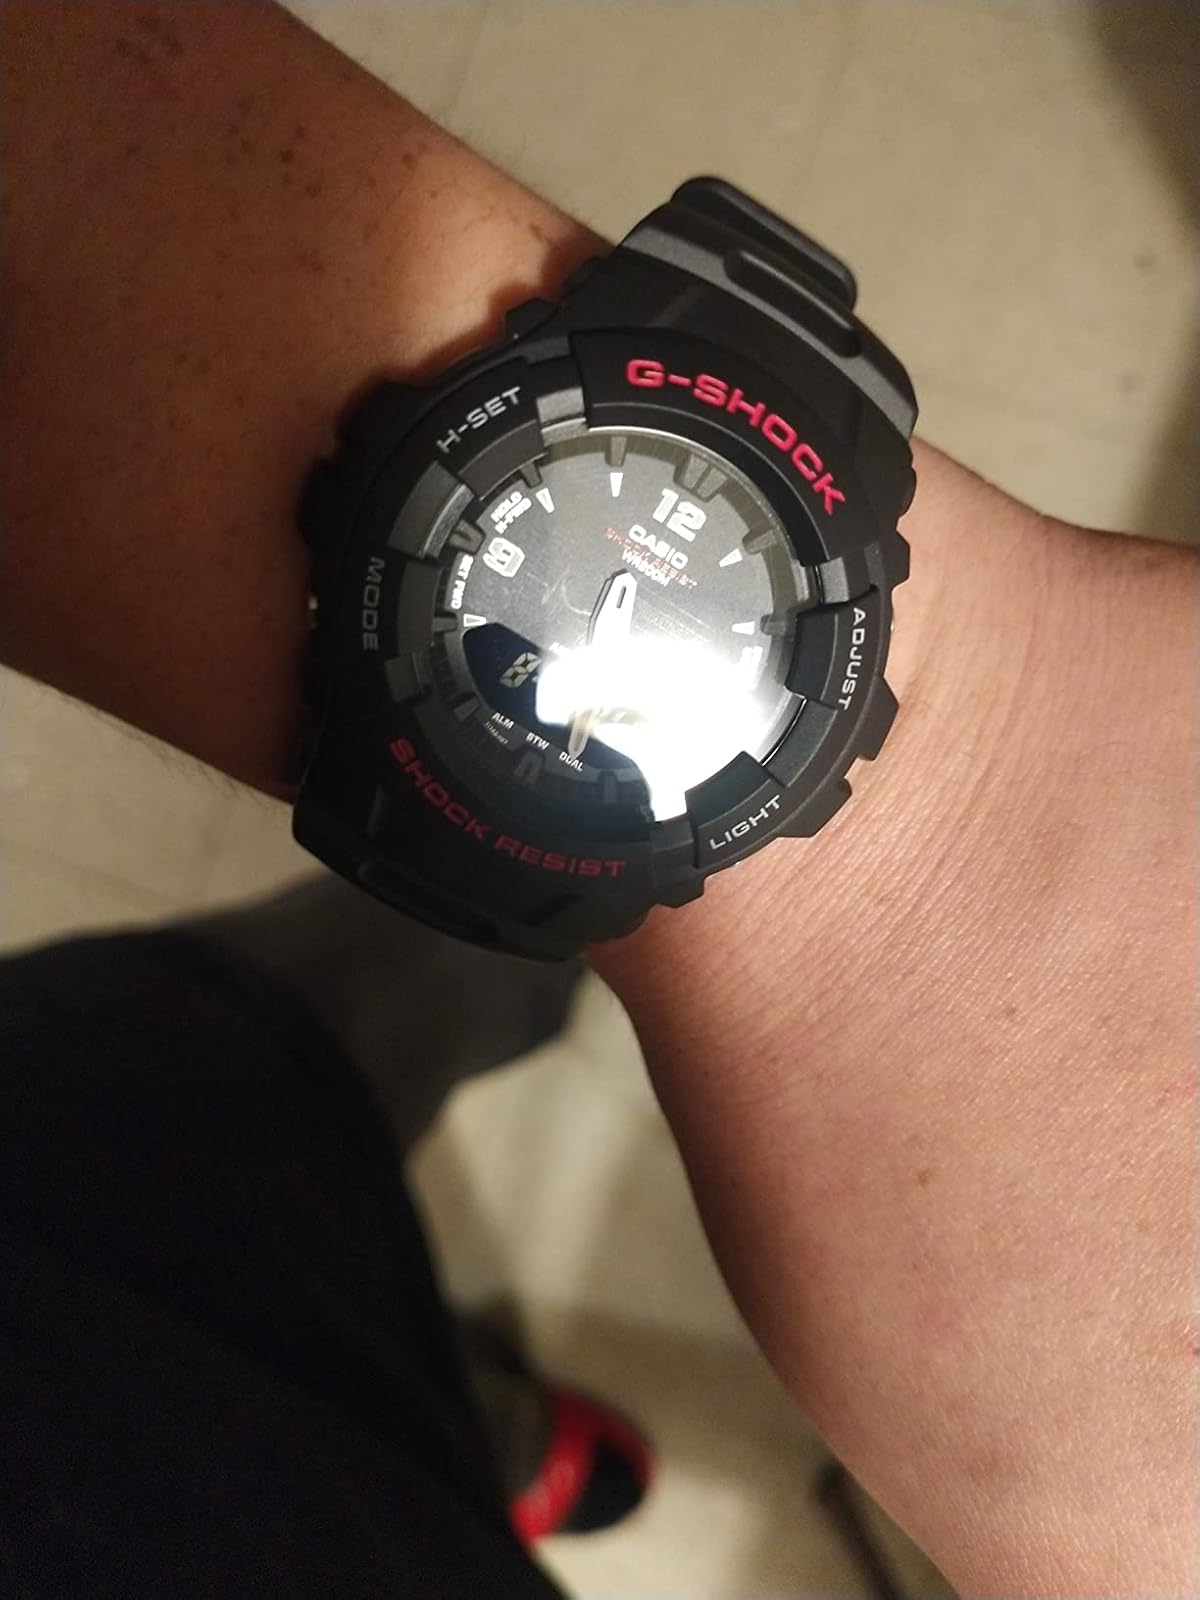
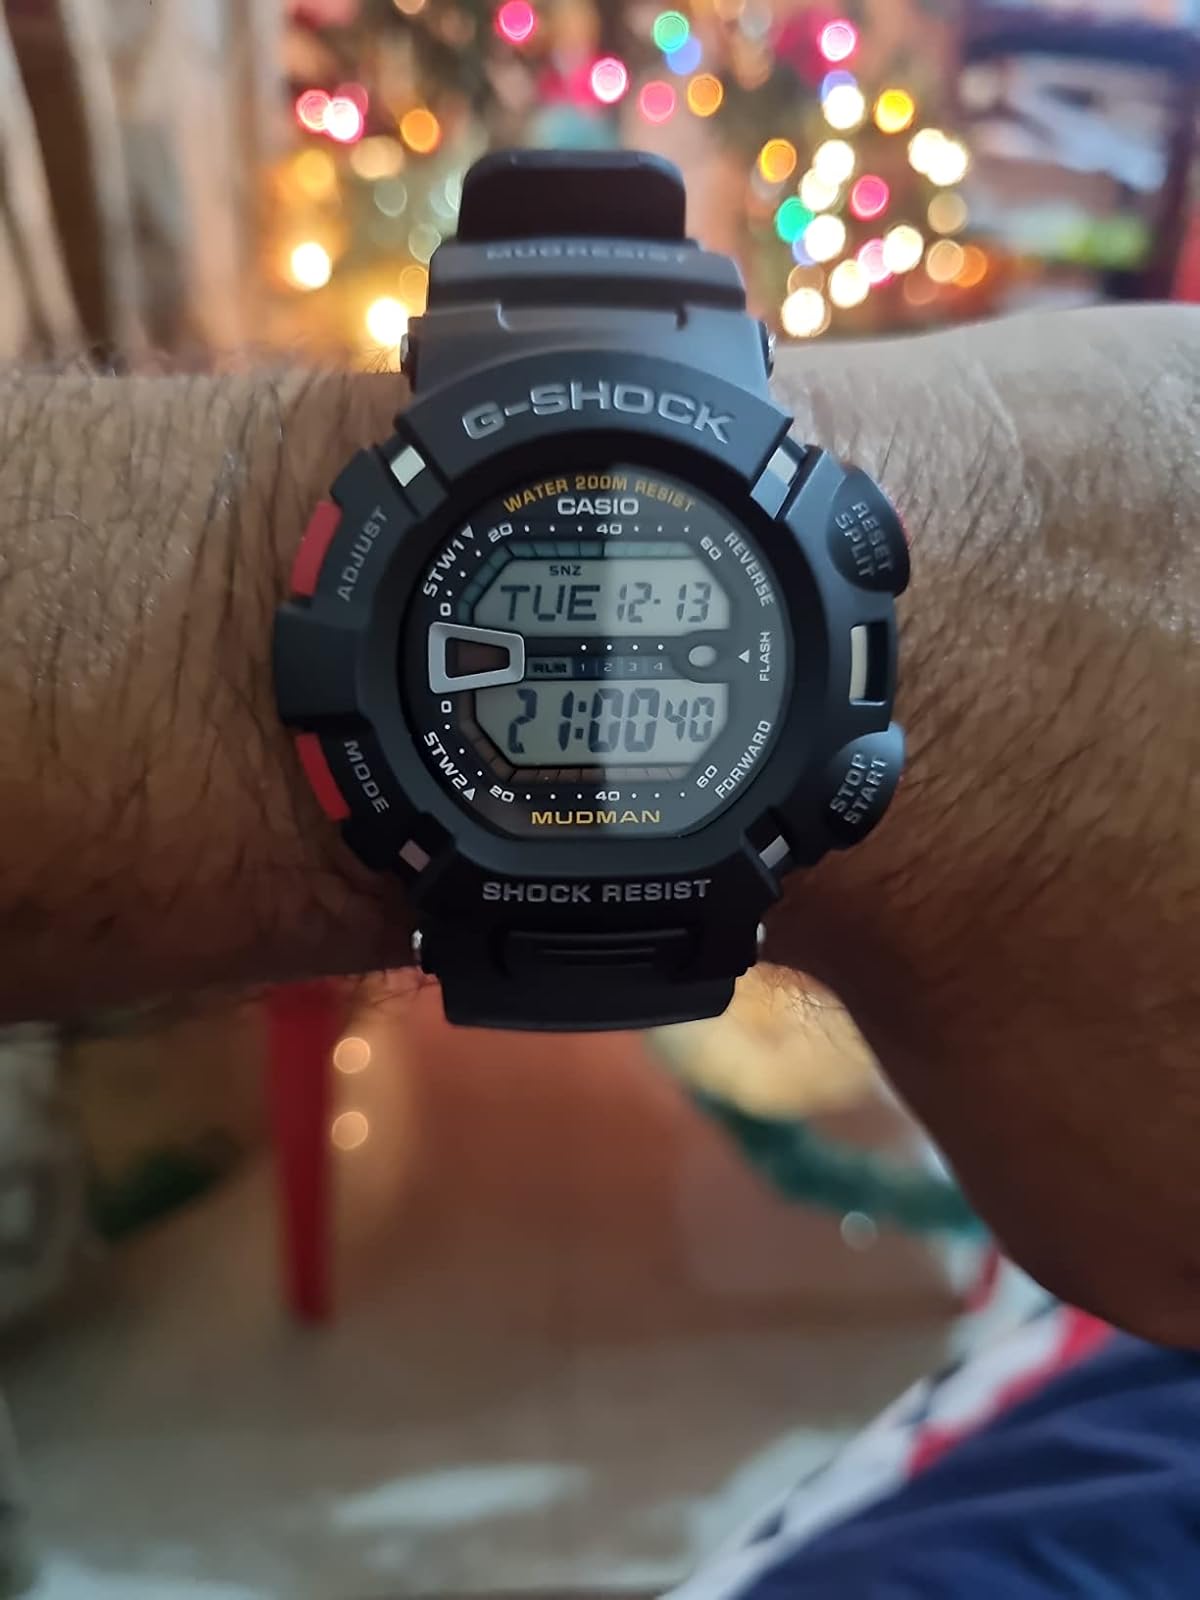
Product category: accessories_watch
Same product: no